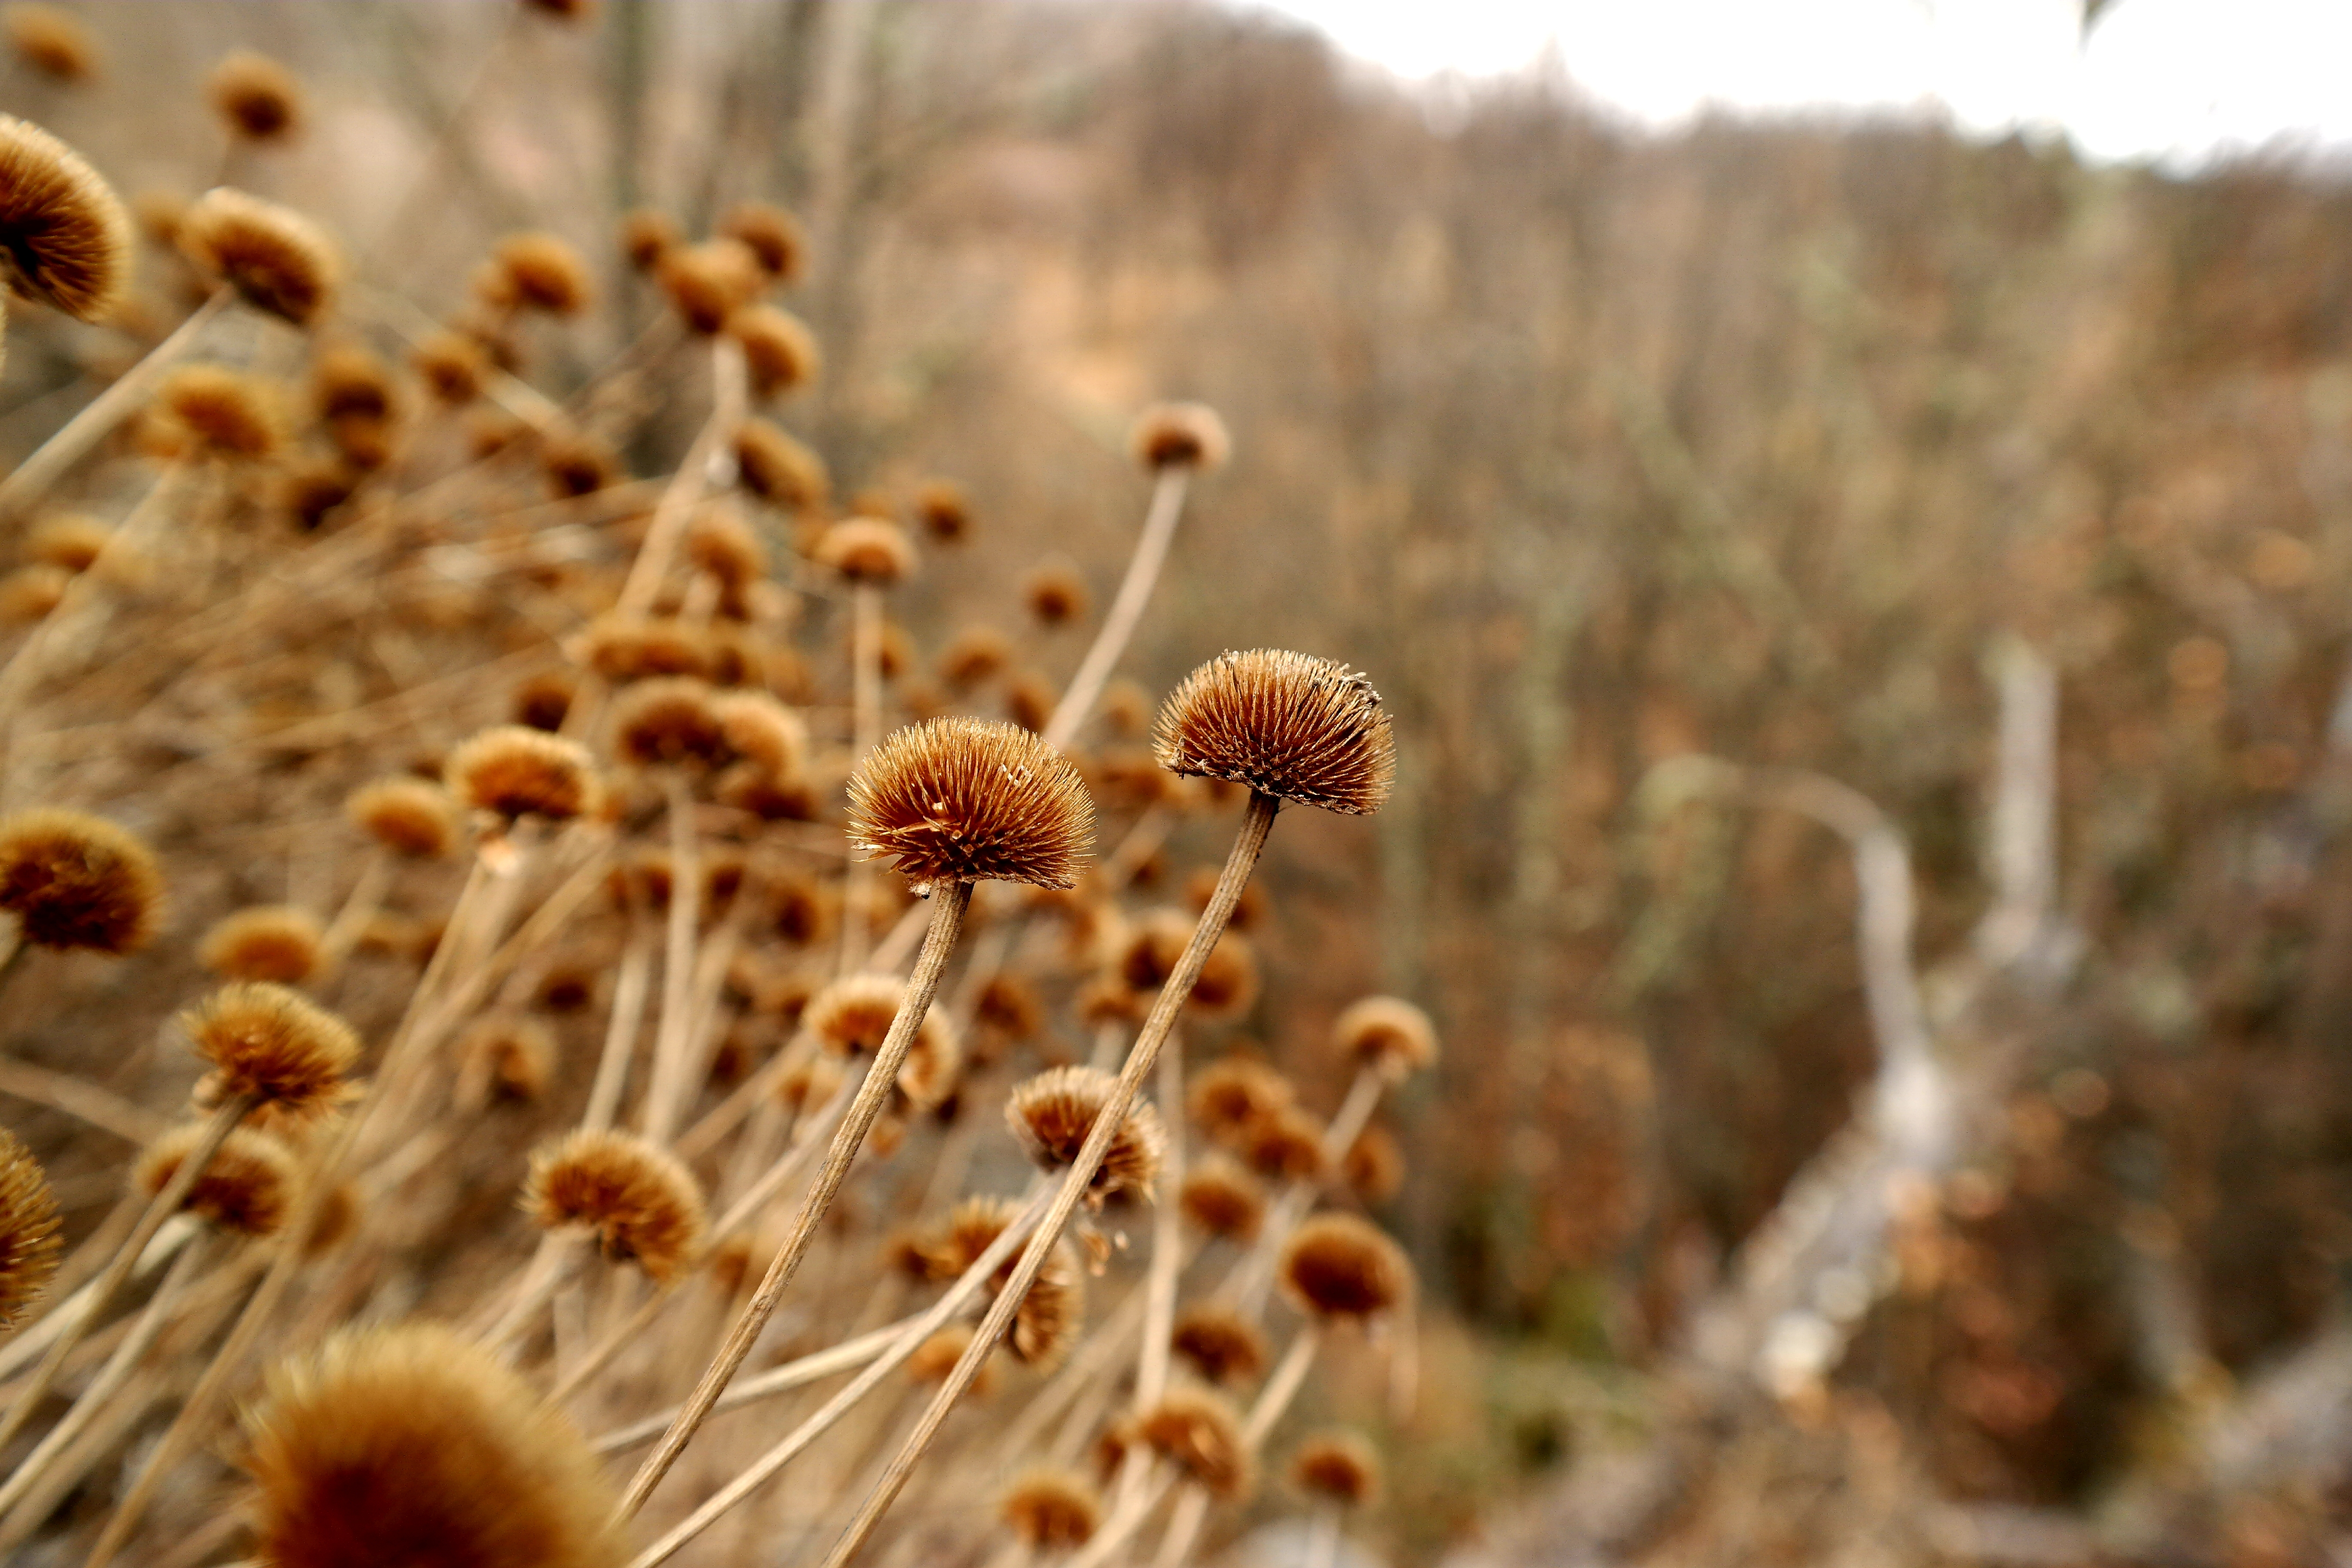
autumn, brown leafs, plant, flower, pollen, teasel, macro photography, wildflower